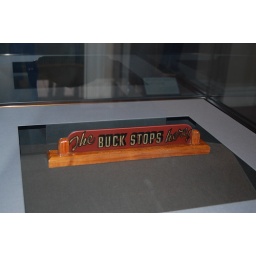
The famed desk plate that sat on president trumans desk in the oval office